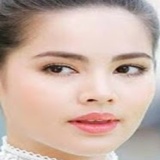
diễn viên Yaya